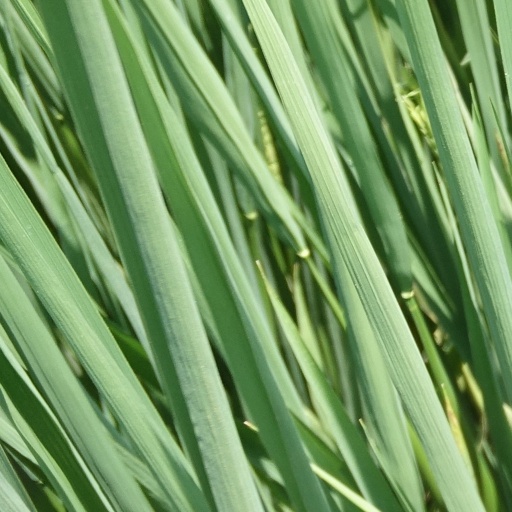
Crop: rice